George Affleck (footballer)

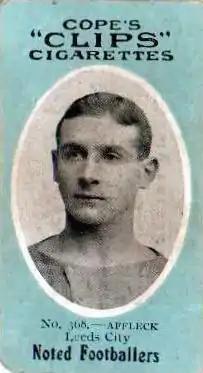
Cope's Cigarette card featuring George Affleck

George Affleck (born 1888 in Auchendinny, Scotland) was a footballer who played in the English Football League for Grimsby Town and Leeds City. Following his retirement, he became a football coach in Rotterdam.